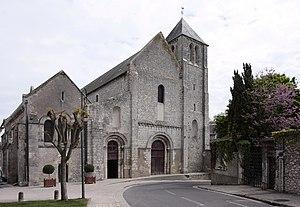
La liste des monuments historiques du Loiret recense les monuments historiques situés dans le département français du Loiret.
L’église Notre-Dame est une église française située à Beaugency dans le département du Loiret en région Centre-Val de Loire.